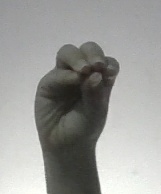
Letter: ha